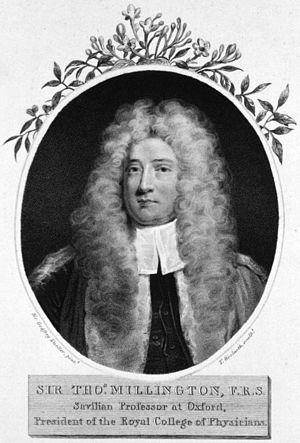
Sir Thomas Millington FRS, né en 1628 à Newbury et mort le 5 janvier 1704 à Gosfield, fils de Thomas Millington, est un médecin anglais. Très respecté en son temps, il a reçu les éloges de Samuel Garth sous le nom de Machaon dans son poème The Dispensary. Professeur de sciences naturelles à Oxford depuis 1675, il était aussi le médecin attitré de Guillaume III et de la reine Mary.